War crimes in the Russian invasion of Ukraine

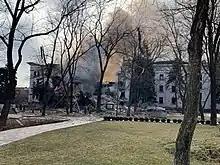
The Drama Theatre in Mariupol was mostly destroyed on 16 March 2022, while sheltering at least 1,300 people inside

On 15 September 2022, after Russian forces were driven out of Izium hundreds of graves with simple wooden crosses, most of them marked only with numbers, were found in the woods near the city. One of the larger graves bore a marker saying it contained the bodies of at least 17 Ukrainian soldiers. Ukrainian investigators said 447 bodies were found: 414 of them civilians (215 men, 194 women, 5 children), 22 soldiers, and 11 bodies whose gender had not yet been determined as of 23 September. While some casualties were caused by artillery fire and lack of healthcare, most showed signs of violent death and 30 of torture and summary execution, including ropes around their necks, bound hands, broken limbs and genital amputation.